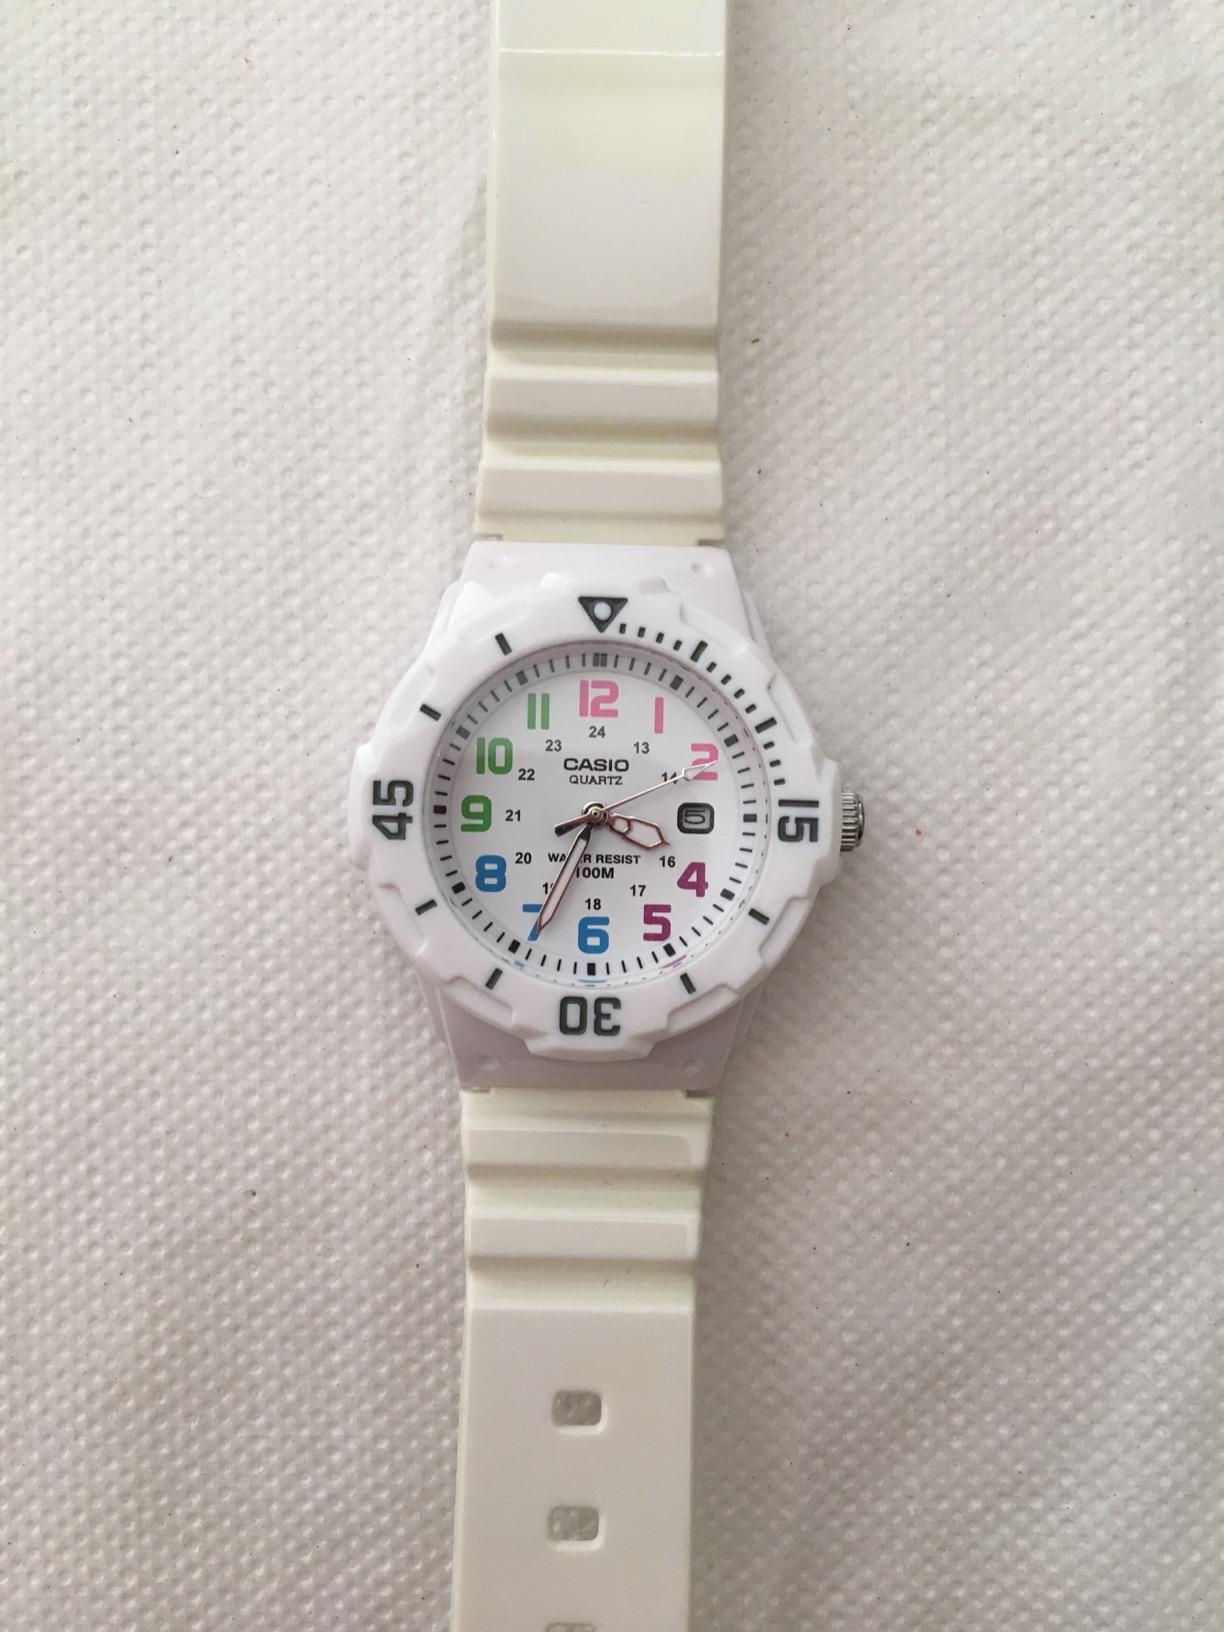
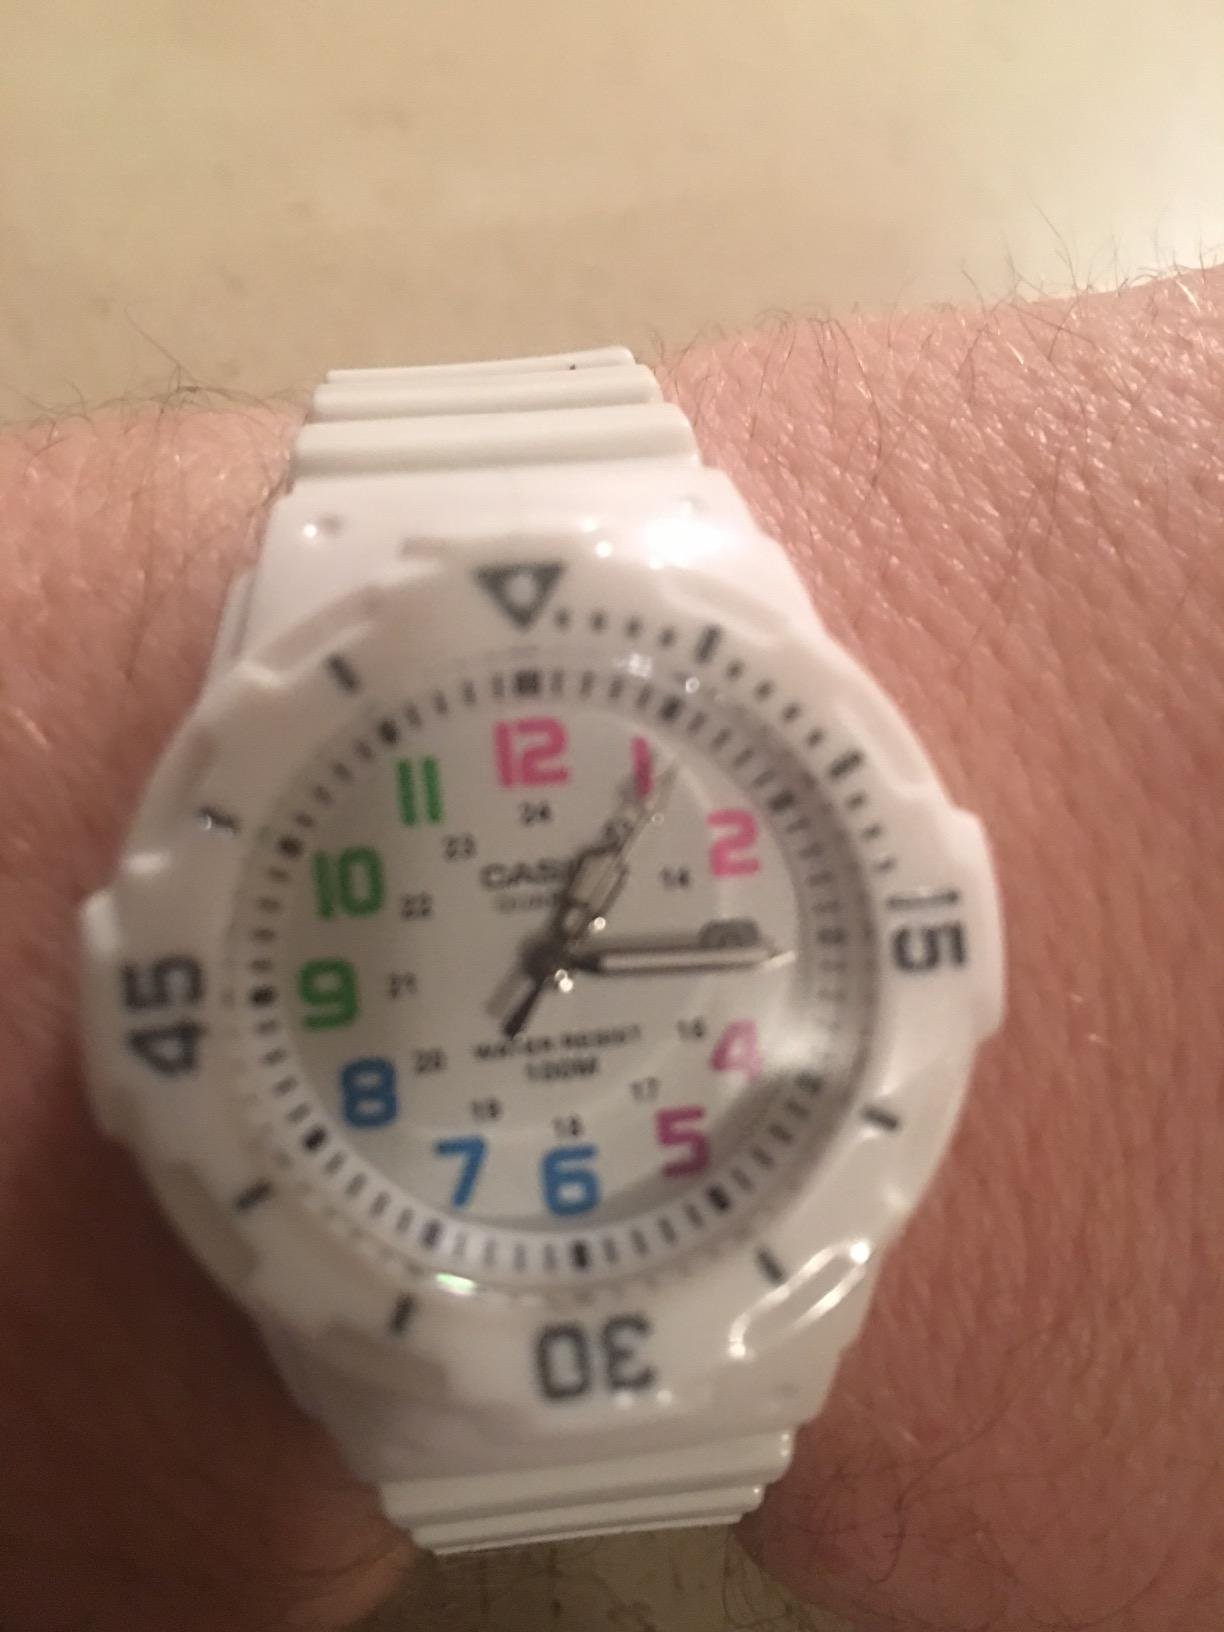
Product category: accessories_watch
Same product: yes